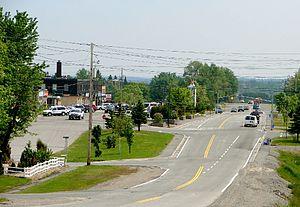
Walden était une ville dans la province Canadienne de l'Ontario, créée en 1973 et dissoute en 2000. Créé en tant que partie de la Municipalité Régionale de Sudbury lorsque le gouvernement régional a été introduit, la ville a été dissoute lorsque la ville du Grand Sudbury a été constituée le 1ᵉʳ janvier 2001. Le nom de Walden continue à être utilisé de manière informelle pour désigner la région.